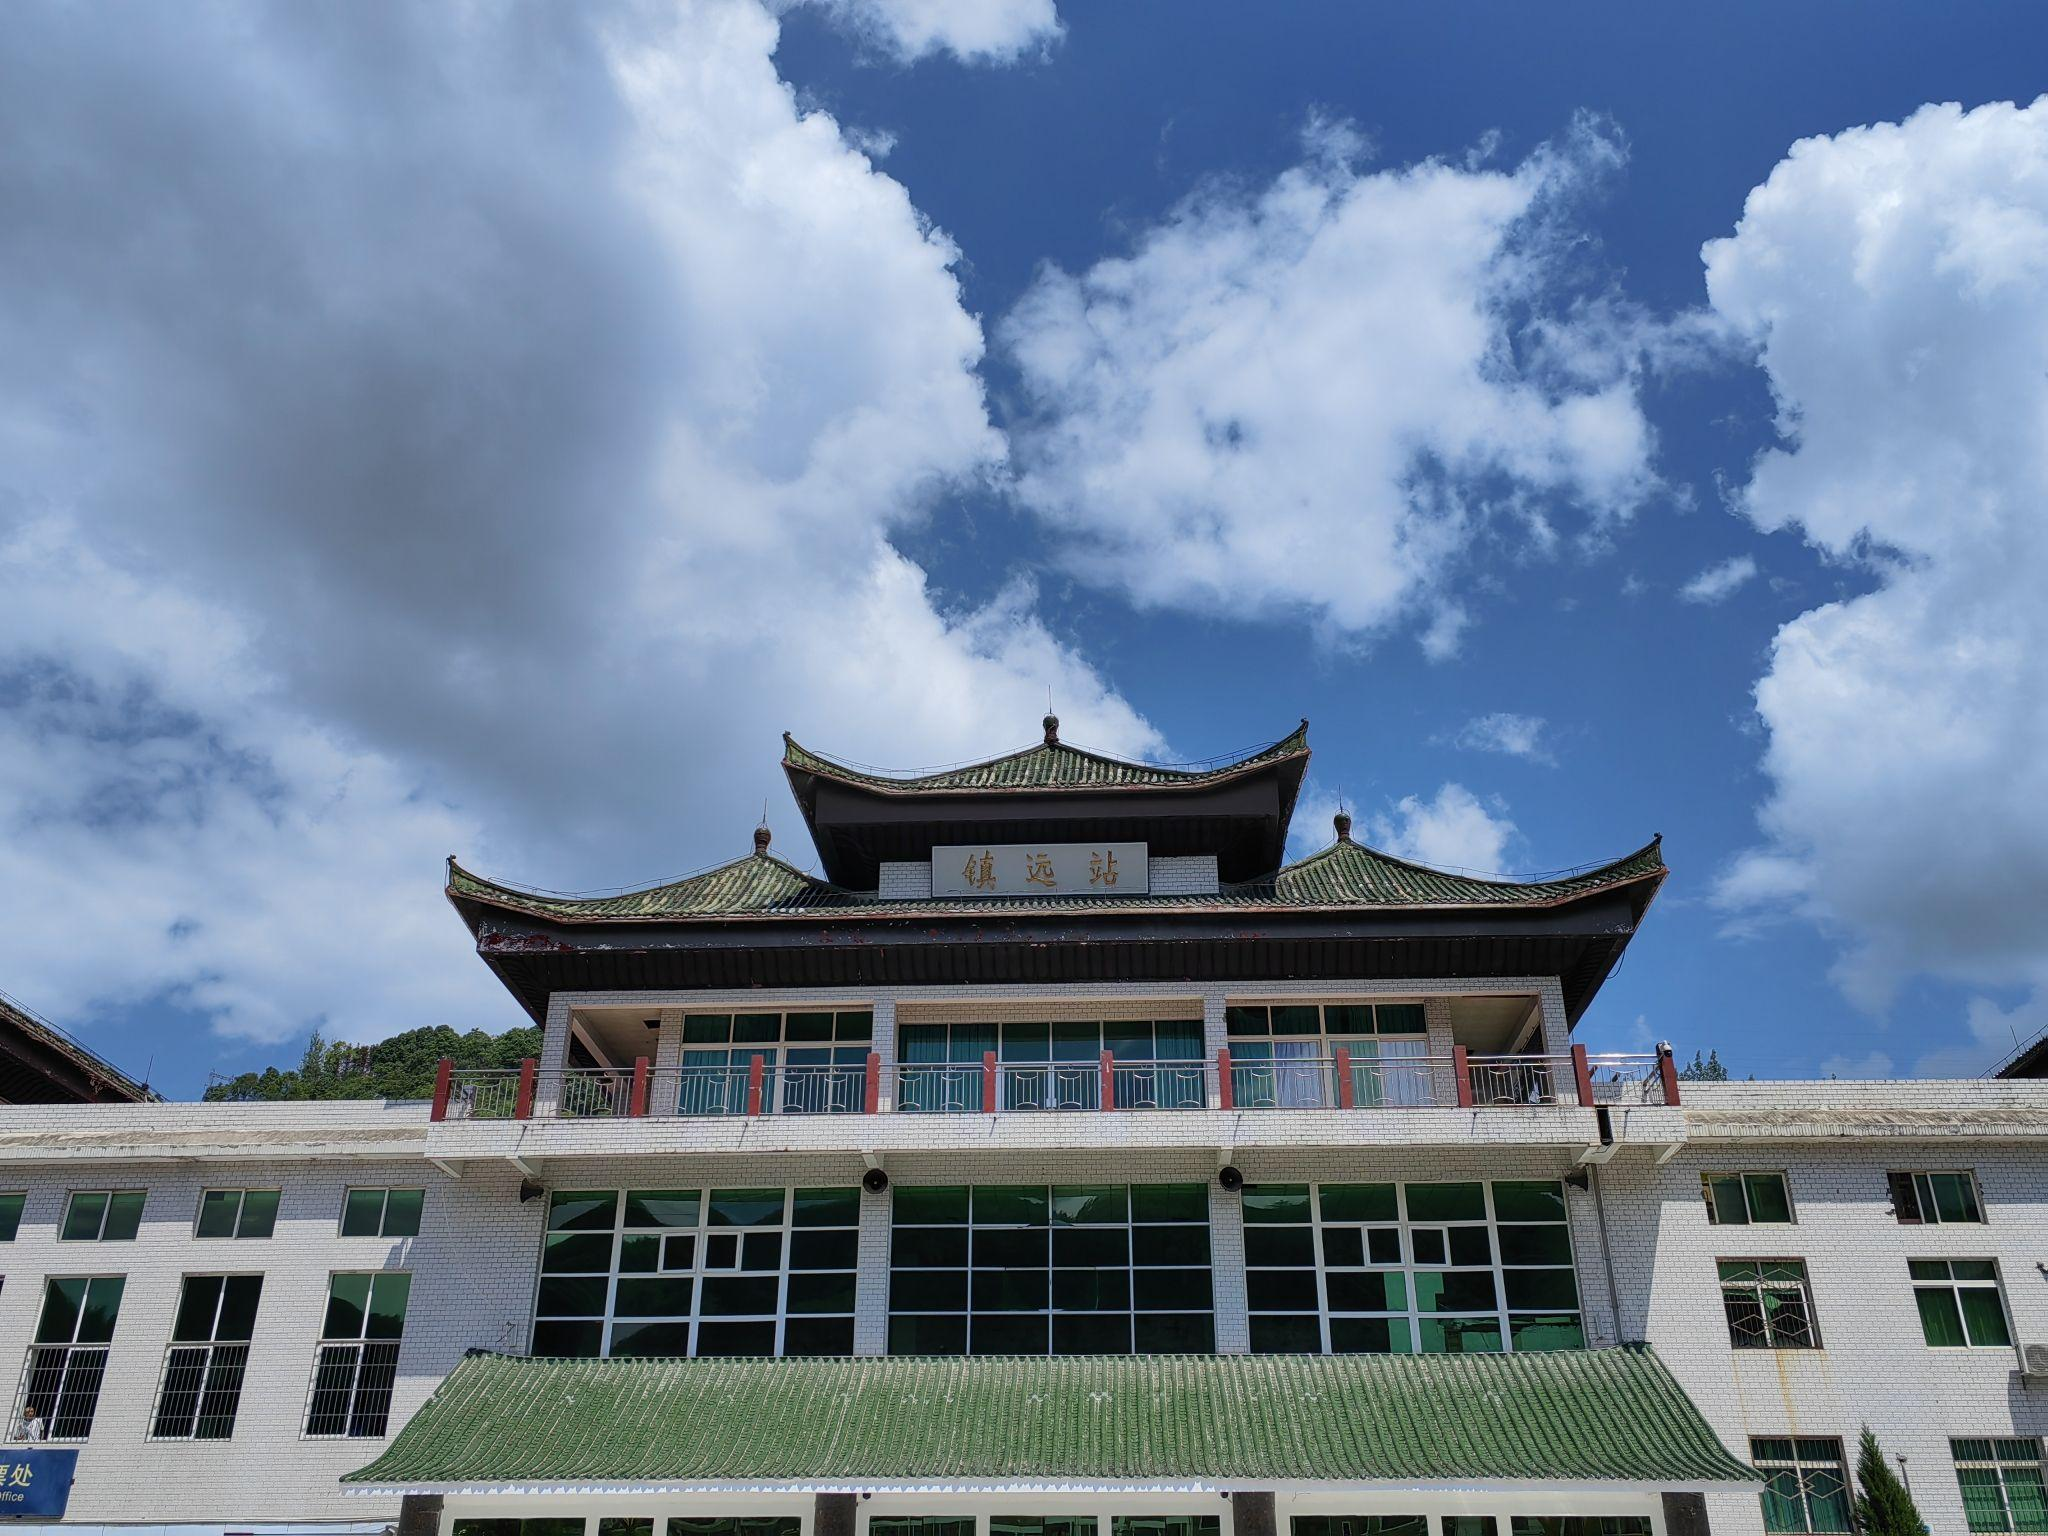
地标名称：镇远站
所在城市：黔东南苗族侗族自治州·镇远县